Aberdare Hall

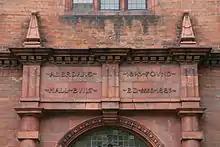
Commemorative plaque above main entrance

Aberdare Hall was established in 1883 by the University College of South Wales and Monmouthshire (later University College, Cardiff, now Cardiff University) as a residence for female students. Its foundation was due to the efforts of Lady Aberdare (1827–1897) (the wife of Henry Bruce, 1st Baron Aberdare) and John Viriamu Jones (1856–1909), the principal of the University College. There were few opportunities for women's higher education in Britain at the time.